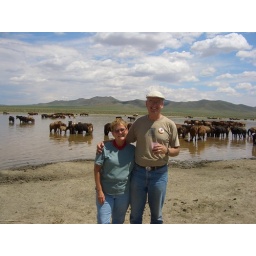
Lots of horses drinking water in the Middle Gobi in Mongolia. Note the foals.